Marcel Lambert (footballer)

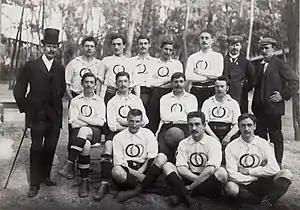
Lambert (2nd row, first from the left) with the French team at the 1900 Olympics.

Lambert was one of the first players of Club Français, which joined the USFSA in March 1894, and on 22 April of the same year, the 17-year-old Lambert started as a forward in the semifinal of the inaugural USFSA championship, which ended in a 0–1 loss to The White Rovers. Together with Lucien Huteau, Gaston Peltier, Georges Garnier, and captain Eugène Fraysse, Lambert was a starter in the Club Français team that won the 1896 USFSA Football Championship without losing a single match, pairing with Daumy at the back, and they formed a strong defensive partnership as they conceded just two goals in eight matches: one against Rovers (4–1 victory on 23 February) and one against Standard AC (4–1 victory on 15 March).